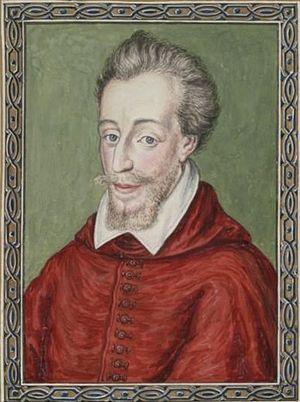
ensemble de relevé pour Gaignières des costumes.